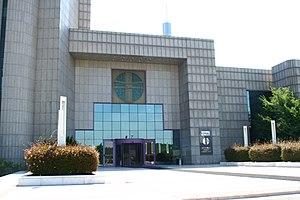
Borsa İstanbul, BİST désigne la Bourse de Turquie située à Istanbul également appelé IMKB avant le 5 avril 2013.